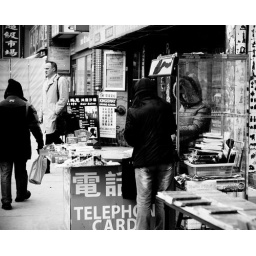
A distinctive feature of Chinatown... random ladies in glass boxes selling telephone cards..